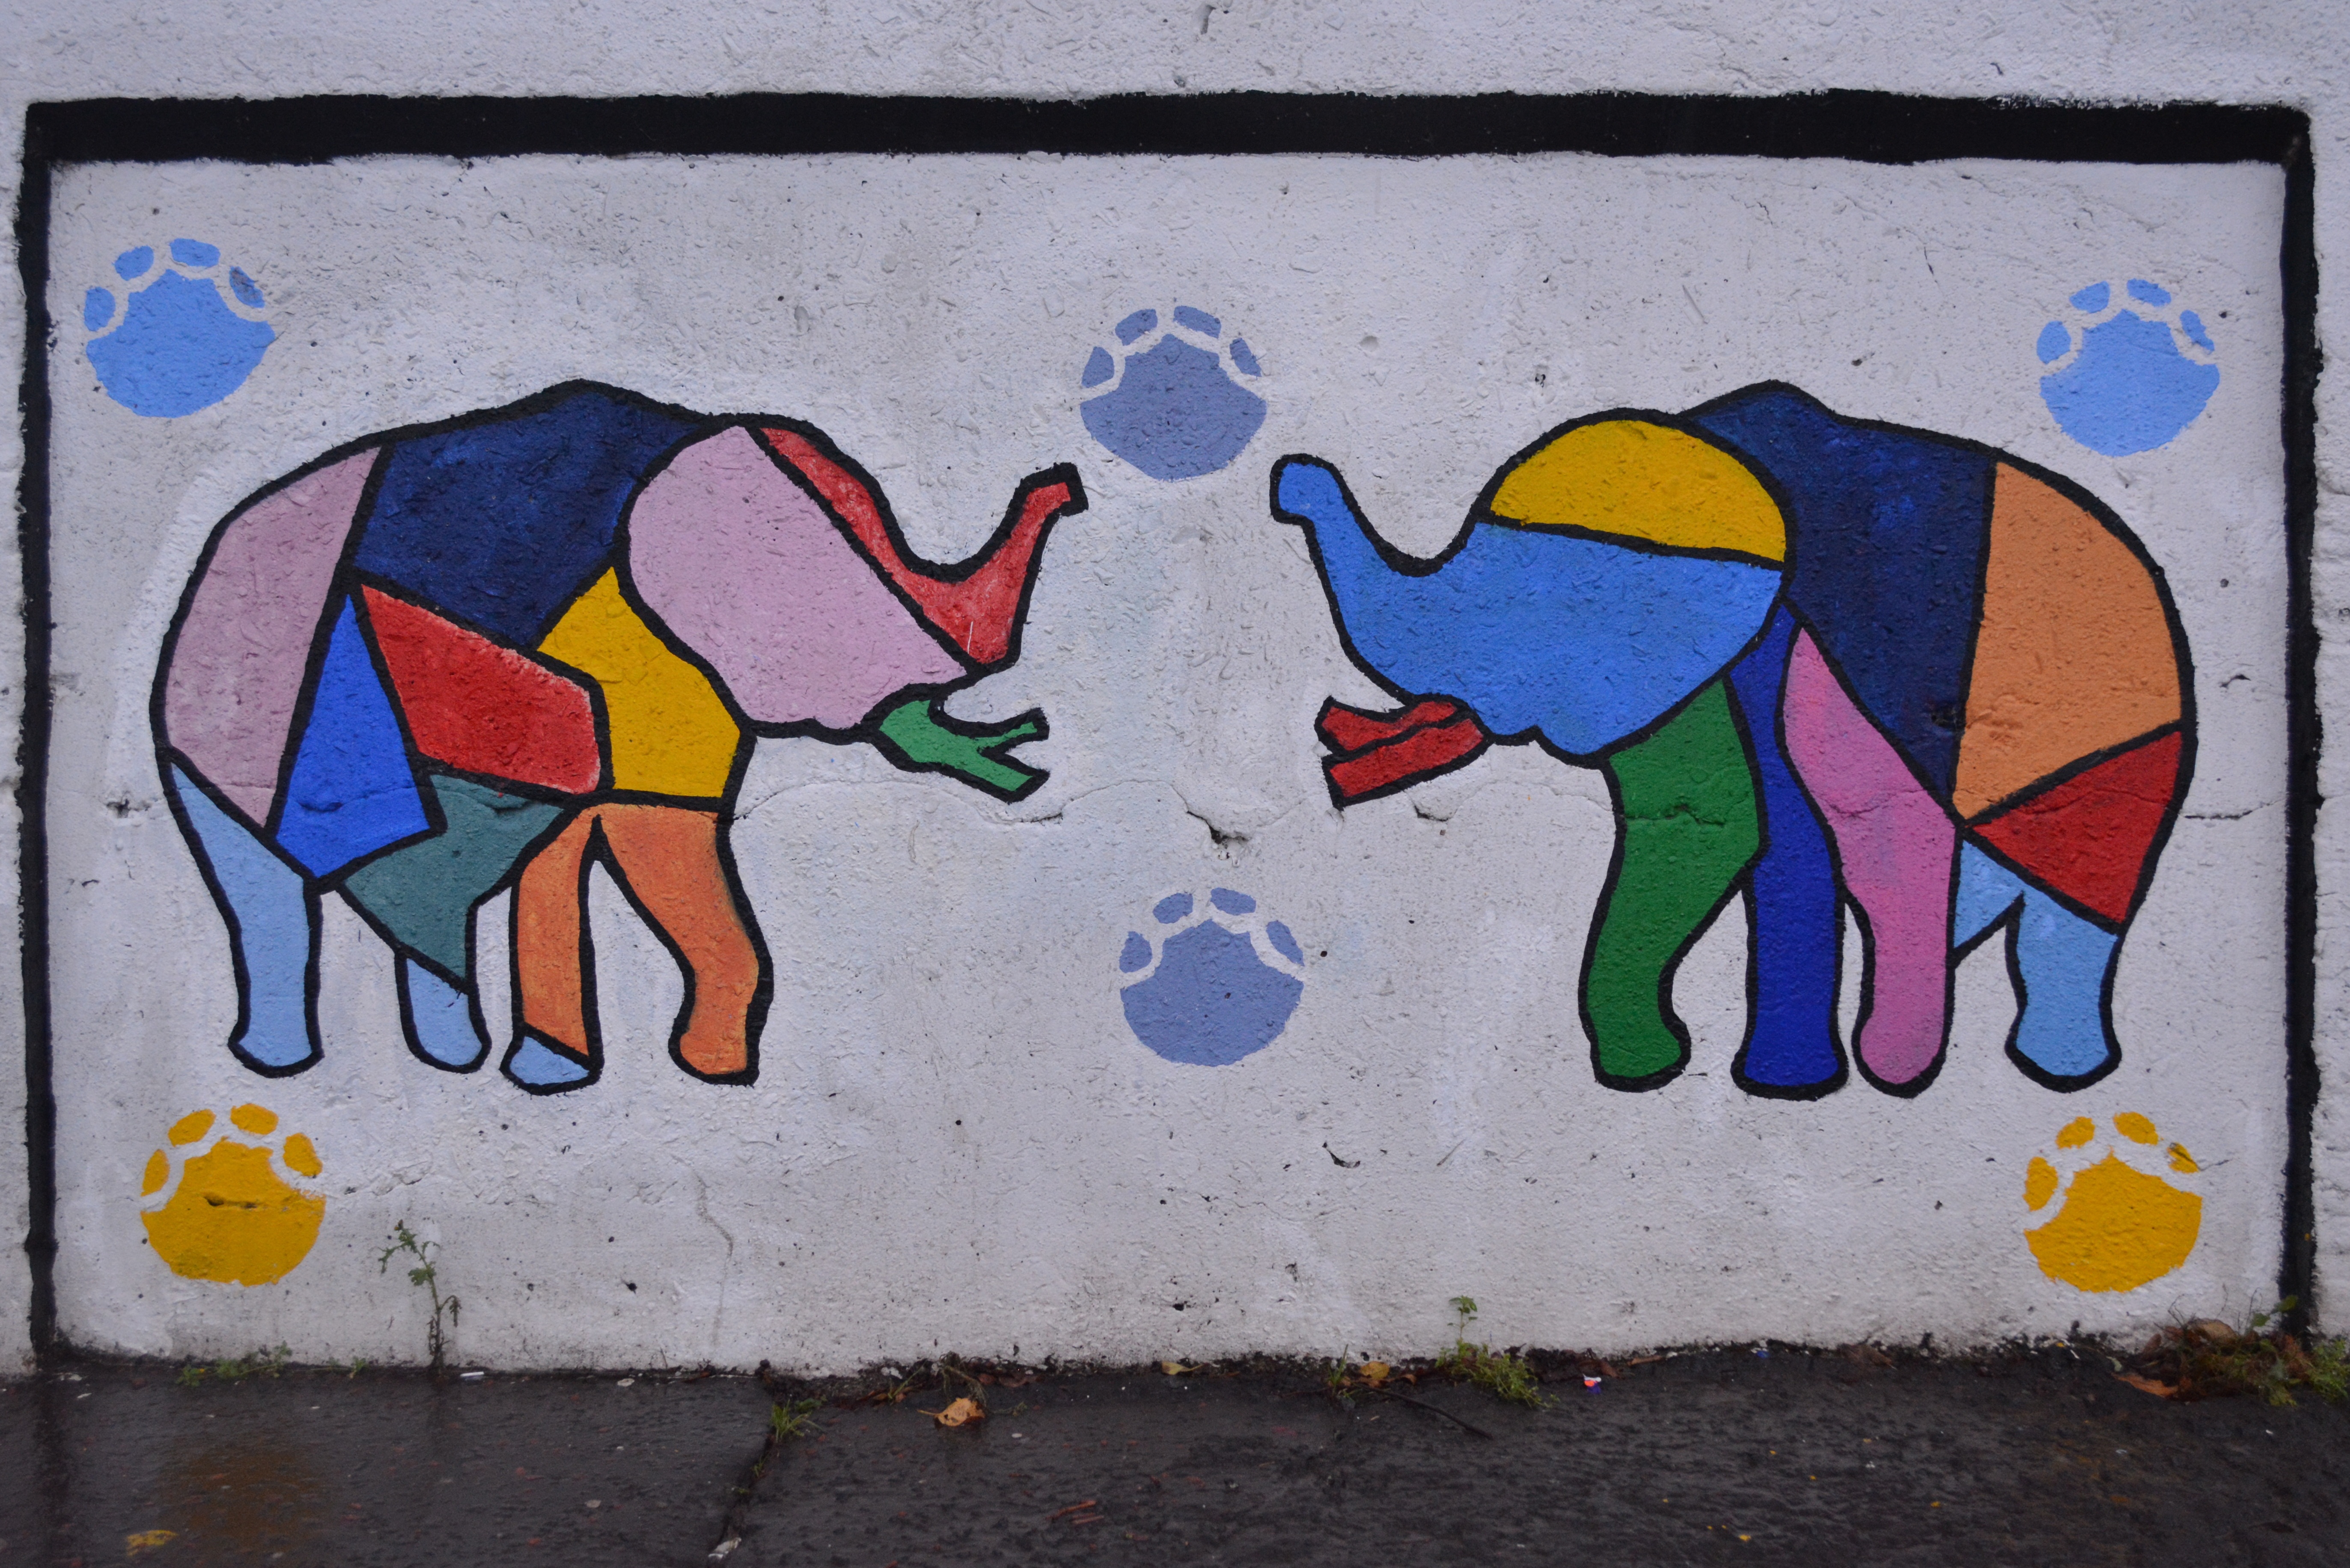
wall, color, graffiti, elephant, street art, art, colors, drawing, animals, mural, work of art